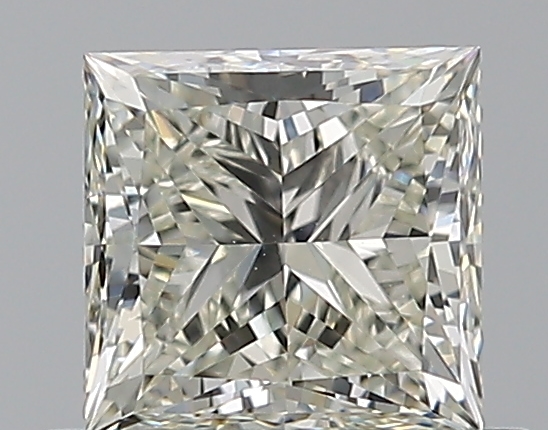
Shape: princess
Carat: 0.7
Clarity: VVS1
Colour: K
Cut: EX
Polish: EX
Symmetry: VG
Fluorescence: N
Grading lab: GIA
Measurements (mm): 4.76 x 4.67 x 3.41